Surongo

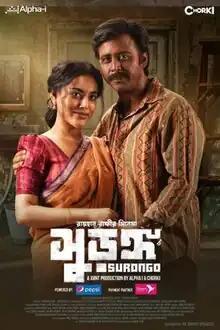
Theatrical release poster

Surongo is a 2023 Bangladeshi film directed by Raihan Rafi and produced by Alpha-i and Chorki. The film features Afran Nisho and Tama Mirza as lead roles. It is the debut film of Afran Nisho on the big screen.